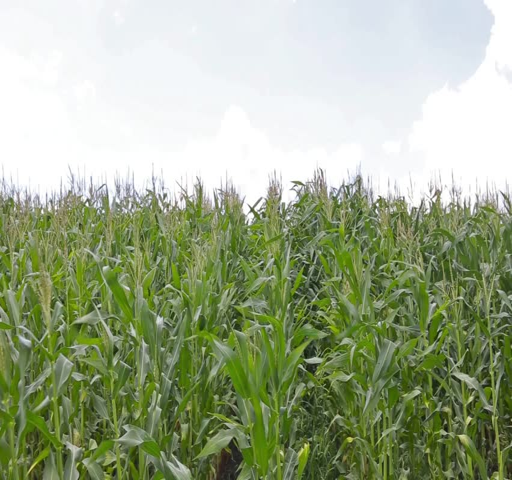
vibrant corn field blowing in the wind and blue sky